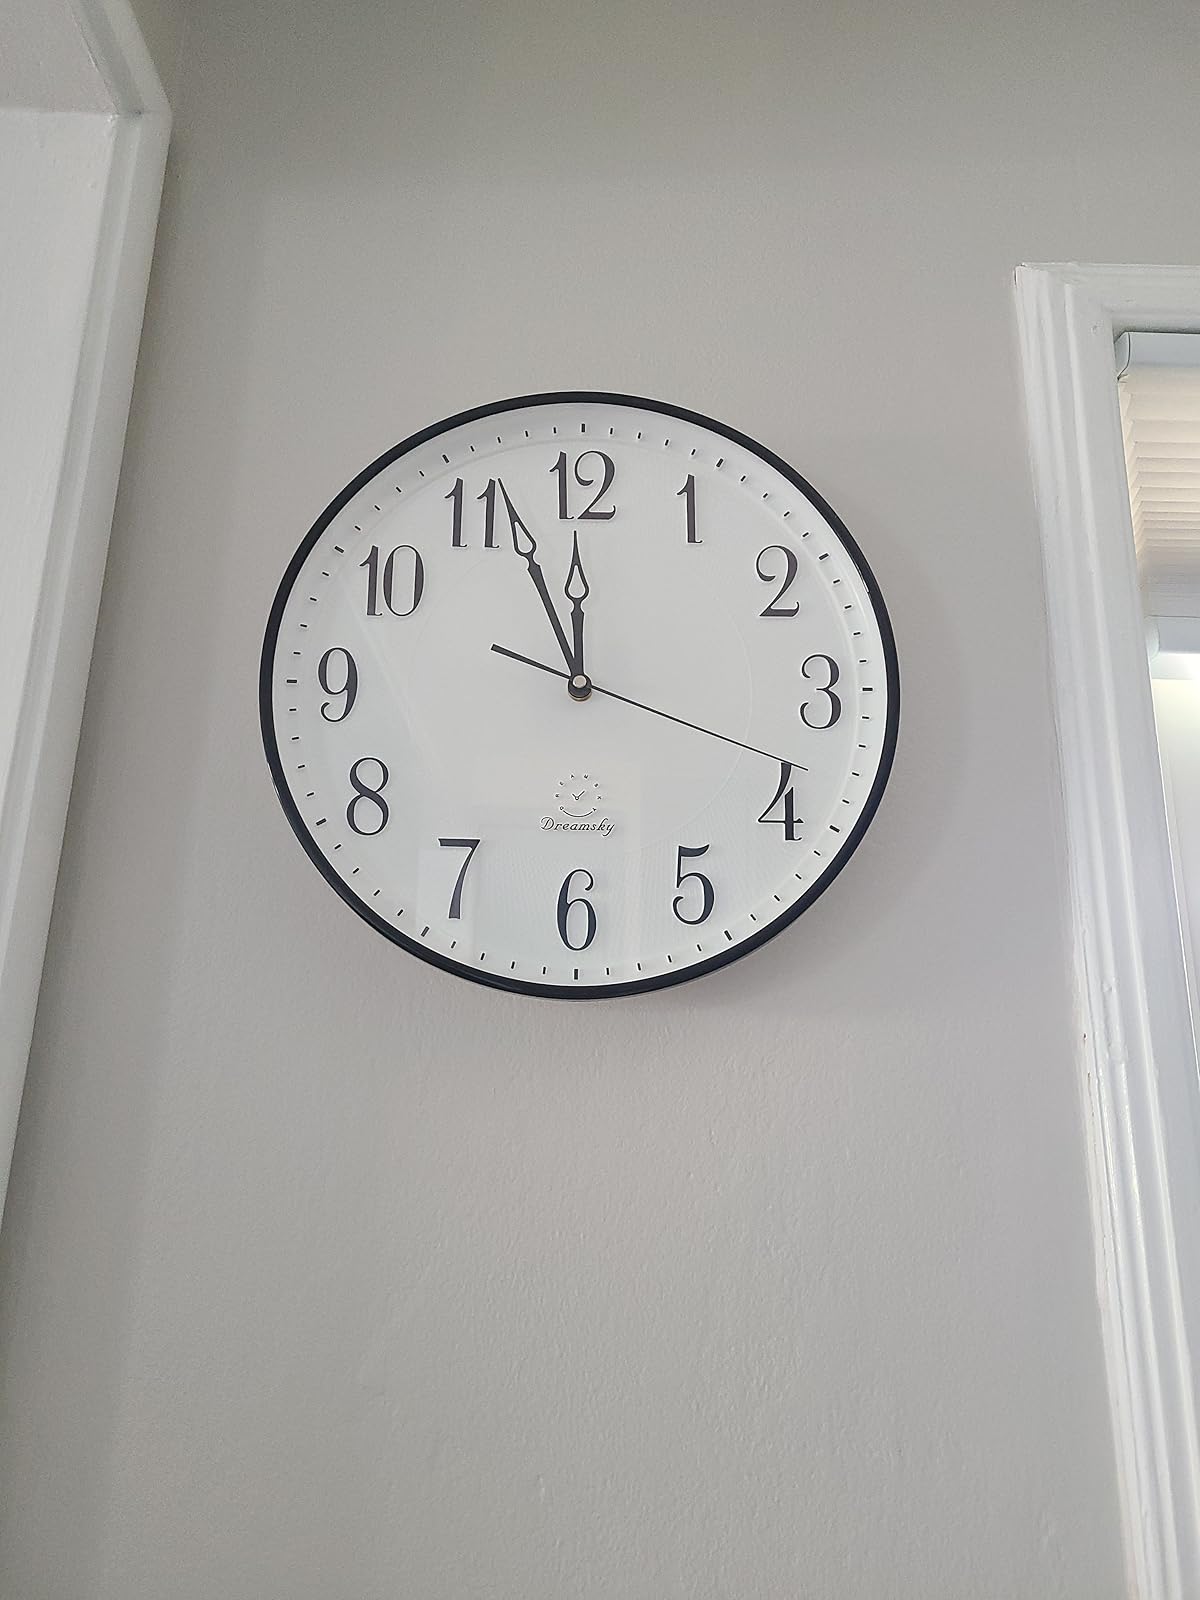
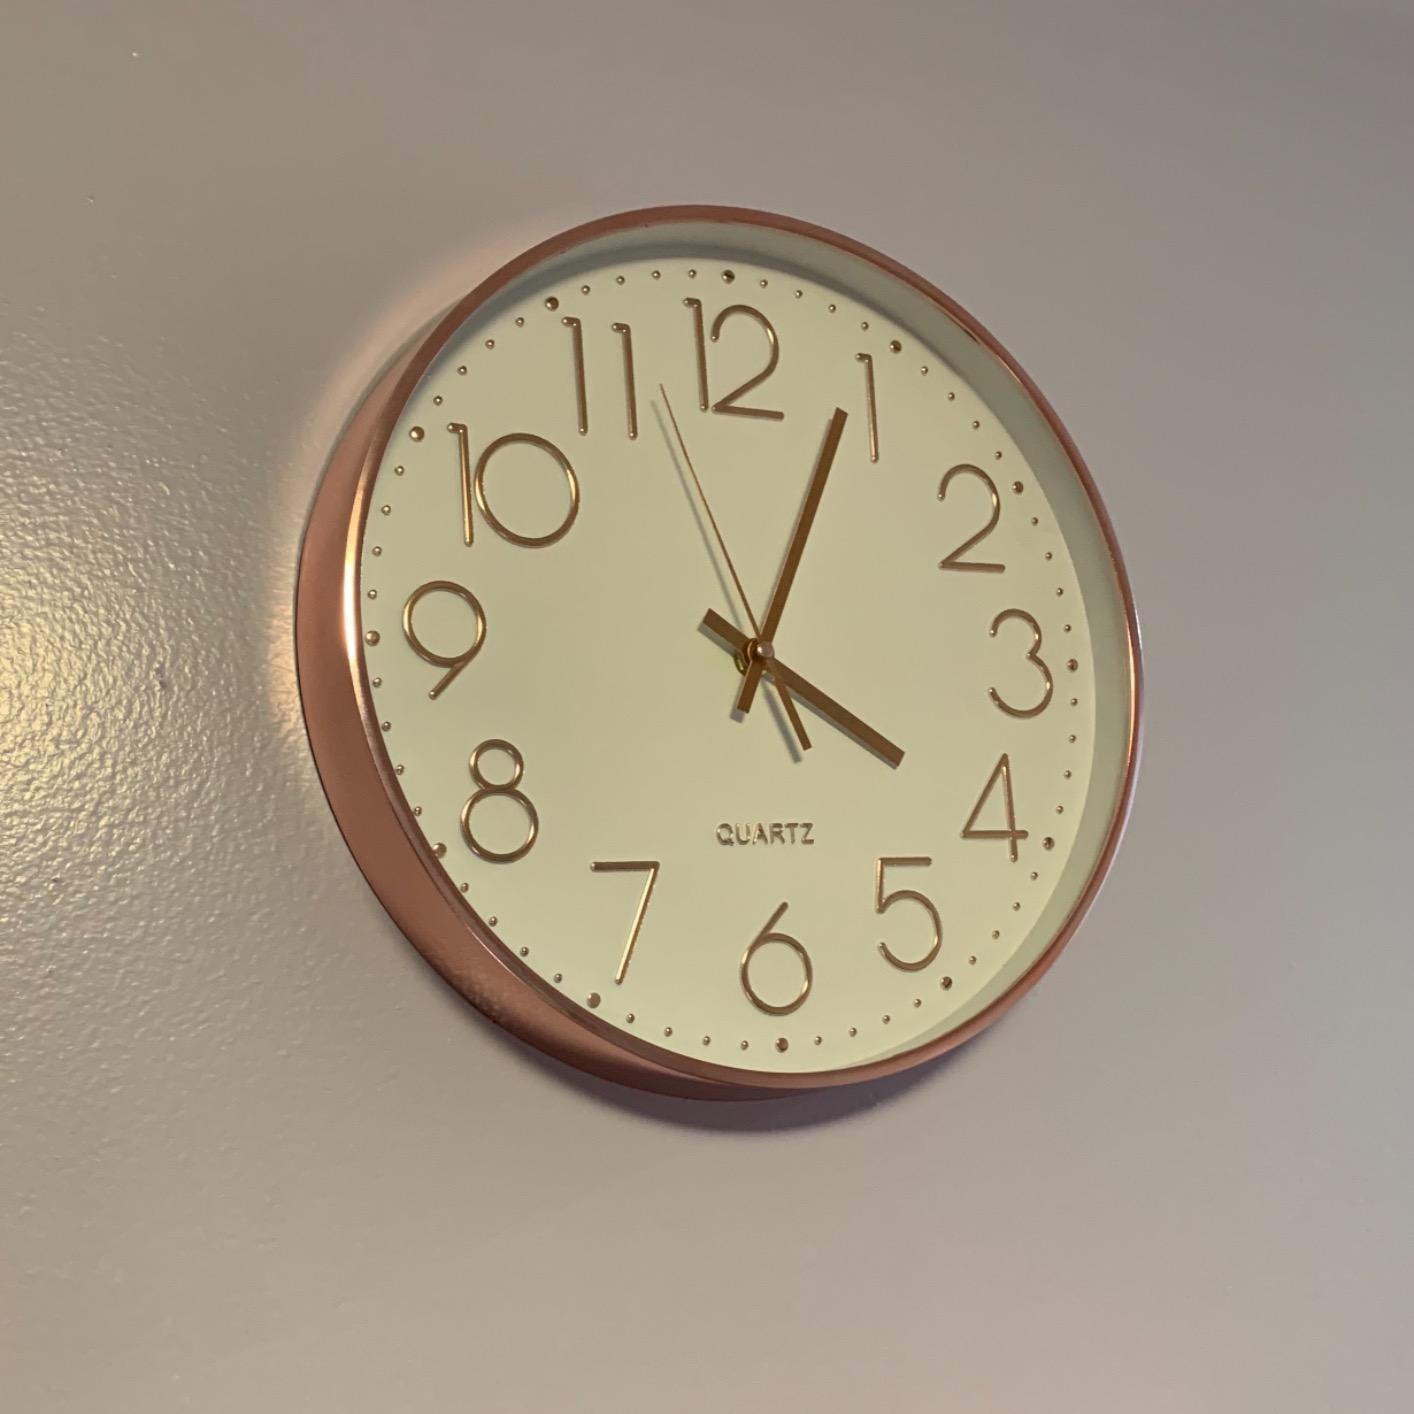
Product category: clock
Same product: no